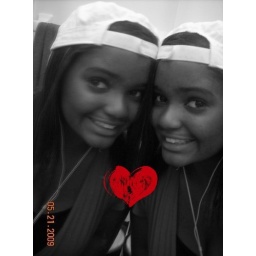
i took this picture of me against the mirror and then i made it black and white then i added a heart